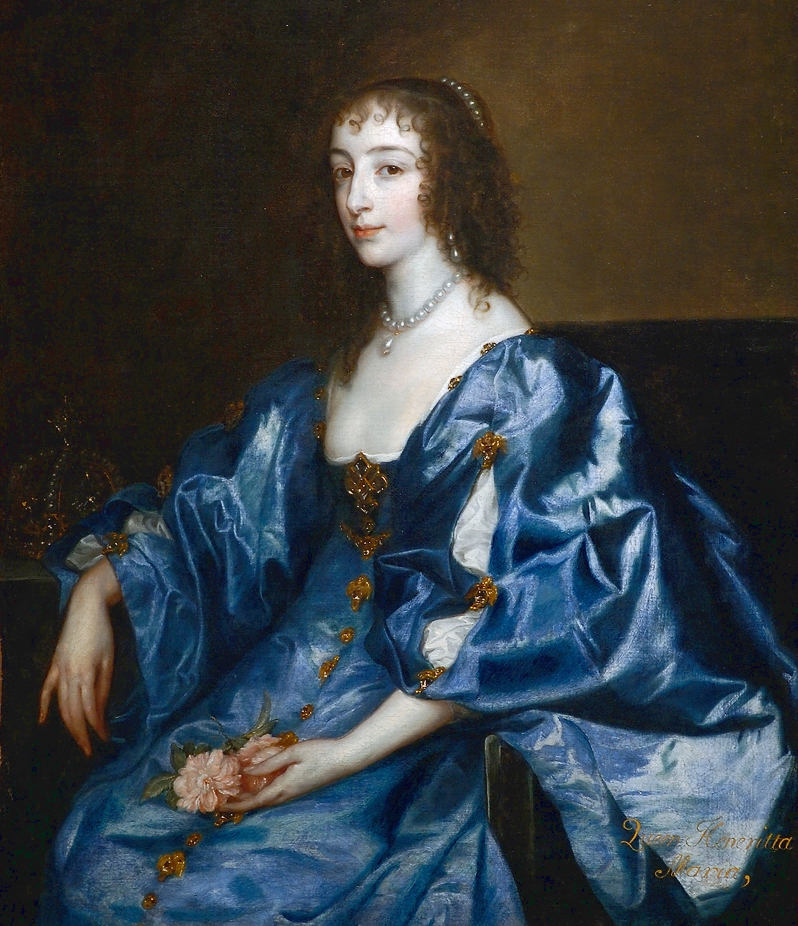
อ็องเรียต มารีแห่งฝรั่งเศส

infobox royalty
| image = ภาพ: HenriettaMariaofFrance02.jpg
| spouse = พระเจ้าชาลส์ที่ 1 แห่งอังกฤษ
| birth_date = 25 พฤศจิกายน ค.ศ. 1609
| birth_place = พระราชวังลูฟวร์ ปารีส ฝรั่งเศส
| death_date = 10 กันยายน ค.ศ. 1669 (อายุ 59 ปี)
| death_place = วังแห่งโคลอมบ์ ฝรั่งเศส
| dynasty = ราชวงศ์สจวต|สจวต ราชวงศ์บูร์บง|บูร์บง
| succession = รายพระนามคู่อภิเษกสมรสในพระมหากษัตริย์อังกฤษ|สมเด็จพระราชินีแห่งอังกฤษ, รายพระนามคู่อภิเษกสมรสในพระมหากษัตริย์สกอตแลนด์|สกอตแลนด์ และไอร์แลนด์
| father = พระเจ้าอ็องรีที่ 4 แห่งฝรั่งเศส
| mother = มารีอา เด เมดีชี
| issue = พระเจ้าชาลส์ที่ 2 แห่งอังกฤษ พระเจ้าเจมส์ที่ 2 แห่งอังกฤษ Henrietta Anne of England|เฮนเรียตตา แอนน์ สจวต
| reign-type = ดำรงพระยศ
| reign = 13 มิถุนายน ค.ศ. 1625 — 30 มกราคม ค.ศ. 1649
| signature = French signature of Henriette Marie of France in 1626 to Cardinal Richelieu.jpg
อ็องเรียต มารีแห่งฝรั่งเศส (; 25 พฤศจิกายน ค.ศ. 1609 — 10 กันยายน ค.ศ. 1669) เป็นรายพระนามคู่อภิเษกสมรสในพระประมุขแห่งสหราชอาณาจักร|พระราชินีแห่งอังกฤษ
พระราชินีอ็องเรียต มารีพระราชสมภพเมื่อวันที่ 25 พฤศจิกายน ค.ศ. 1609 ที่พระราชวังลูฟวร์ที่ปารีส ประเทศฝรั่งเศส เป็นพระราชธิดาในพระเจ้าอ็องรีที่ 4 แห่งฝรั่งเศส และพระนางมารีอา เด เมดีชีCatholic Encyclopedia, Maria de' Medici ต่อมาเป็นพระราชินีในพระเจ้าชาลส์ที่ 1 แห่งอังกฤษ ระหว่างวันที่ 13 มิถุนายน ค.ศ. 1625 ถึงวันที่ 30 มกราคม ค.ศ. 1649 พระราชินีอ็องเรียต มารีสวรรคตเมื่อ 10 กันยายน ค.ศ. 1669 ที่วังแห่งโคลอมบ์ ฝรั่งเศส พระบรมศพตั้งอยู่ที่มหาวิหารแซ็ง-เดอนี กรุงปารีส ประเทศฝรั่งเศส
พระราชินีอ็องเรียต มารีเป็นพระราชินีแห่ง ราชอาณาจักรอังกฤษ ราชอาณาจักรสกอตแลนด์ และราชอาณาจักรไอร์แลนด์ โดยการเสกสมรสกับพระเจ้าชาลส์ และเป็นพระราชมารดาในพระมหากษัตริย์สองพระองค์ คือ พระเจ้าชาลส์ที่ 2 แห่งอังกฤษ และ พระเจ้าเจมส์ที่ 2 แห่งอังกฤษ และเป็นพระอัยกีในพระเจ้าวิลเลียมที่ 3 แห่งอังกฤษ|พระเจ้าวิลเลียมที่ 3, สมเด็จพระราชินีนาถแมรีที่ 2 แห่งอังกฤษ|สมเด็จพระราชินีนาถแมรีที่ 2 และแอนน์ สมเด็จพระราชินีนาถแห่งบริเตนใหญ่|สมเด็จพระราชินีนาถแอนน์
== เบื้องต้น ==
พระราชินีอ็องเรียต มารีเป็นพระราชธิดาองค์สุดท้องของพระเจ้าอ็องรีที่ 4 แห่งฝรั่งเศส และพระอัครมเหสีองค์ที่สองมารี เดอ เมดีซิส สมเด็จพระราชินีแห่งฝรั่งเศส|พระนางมาเรีย เด เมดีชี ในฐานะที่เป็นพระราชธิดาของพระมหากษัตริย์ เจ้าหญิงอ็องเรียต มารีจีงทรงดำรงตำแหน่งเป็น “เจ้าชายสืบสายพระโลหิต|เจ้าหญิงสืบสายพระโลหิต” เป็นพระขนิษฐาองค์เล็กของ พระเจ้าหลุยส์ที่ 13 แห่งฝรั่งเศส พระเจ้าอ็องรีพระราชบิดาถูกปลงพระชนม์โดยฟร็องซัว ราวายัก (François Ravaillac) ในเดือนพฤษภาคม ค.ศ. 1610 เมื่อเจ้าหญิงอ็องเรียต มารีมีพระชนมายุได้เพียงไม่ถึงพรรษา เจ็ดปีต่อมาในปี ค.ศ. 1617 พระมารดาก็ทรงถูกขับจากราชสำนัก
เจ้าหญิงอ็องเรียต มารีทรงได้รับการเลี้ยงดูอย่างโรมันคาทอลิก ทรงแต่งงานโดยฉันทะ|เสกสมรสโดยฉันทะ (Marriage by proxy) กับพระเจ้าชาลส์ที่ 1 เมื่อวันที่ 11 พฤษภาคม ค.ศ. 1625 ไม่นานก่อนที่พระเจ้าชาลส์ที่ 1 จะขึ้นครองราชบัลลังก์อังกฤษ แต่การแต่งงานของทั้งสองพระองค์ไม่เป็นที่นิยมกันในอังกฤษเพราะการที่เจ้าหญิงอ็องเรียต มารีทรงเป็นผู้นับถือศาสนาคริสต์นิกายโรมันคาทอลิก
== การเสกสมรส ==
เจ้าหญิงอ็องเรียต มารีทรงเสกสมรสด้วยพระองค์เองกับพระเจ้าชาลส์ที่ 1 เมื่อวันที่ 13 มิถุนายน ค.ศ. 1625 เมื่ออายุ15 ปี แต่การที่ทรงเป็นโรมันคาทอลิกทำให้ไม่สามารถที่จะได้รับการราชาภิเษกกับพระสวามีได้ในพิธีแองกลิคัน ความสัมพันธ์ระหว่างสองพระองค์เมื่อเริ่มแรกเป็นไปอย่างเย็นชา พระราชินีอ็องเรียต มารีทรงนำผู้ติดตามจำนวนหลายคนมาจากฝรั่งเศสซึ่งล้วนแต่เป็นโรมันคาทอลิกและแต่ละคนต่างก็ใช้เงินเก่งจนต้องพระราชทรัพย์จำนวนมากในการบำรุงรักษาสตรีเหล่านั้น กล่าวกันว่าในที่สุดพระเจ้าชาลส์ก็ทรงทนไม่ได้ จึงทรงส่งข้าราชบริพารของพระราชินีกลับฝรั่งเศส เหลือไว้แต่เพียงอนุศาสนาจารย์ และนางสนองพระโอษฐ์อีกสองคน
เดิมพระเจ้าชาลส์ตั้งพระทัยที่จะเสกสมรสกับมาเรีย แอนนาแห่งสเปน พระราชธิดาของพระเจ้าเฟลิเปที่ 3 แห่งสเปน แต่ไม่สำเร็จซึ่งอาจจะเป็นสาเหตุที่ทำให้ความสัมพันธ์ของพระองค์กับเจ้าหญิงอ็องเรียต มารีเมื่อเริ่มแรกไม่เป็นไปอย่างที่ควรจะเป็น เมื่อทรงพบกันครั้งใดก็ทรงมีปากมีเสียงกันและแยกจากกัน ไม่ได้พบพระพักตร์กันเป็นอาทิตย์
เจ้าหญิงอ็องเรียต มารีไม่โปรดจอร์จ วิลเลิร์ส ดยุกที่ 1 แห่งบักกิงแฮม คนโปรดของเจ้าชาลส์ในทันทีที่ทรงพบ แต่หลังจากดยุกแห่งบักกิงแฮมสิ้นชีวิตในเดือนสิงหาคม ค.ศ. 1628 ความสัมพันธ์ระหว่างสองพระองค์ก็ค่อยกระเตื้องขึ้นและในที่สุดก็ทรงมีความรักต่อกันอย่างลึกซึ้ง การที่ไม่ทรงยอมเลิกเป็นโรมันคาทอลิกทำให้ไม่เป็นที่พึงพอใจของข้าราชสำนักผู้มีอำนาจเช่นวิลเลียม ลอด อาร์ชบิชอปแห่งแคนเทอร์เบอรี และ ทอมัส เวนท์เวิร์ธ เอิร์ลแห่งสตราฟฟอร์ดที่ 1 แต่พระเจ้าชาลส์ที่ 1 เองทรงมีความเอนเอียงไปทางโรมันคาทอลิก
== สงครามกลางเมืองอังกฤษ ==
พระราชินีอ็องเรียต มารีทรงเพิ่มความมีบทบาทในความขัดแย้งทางการเมืองในระหว่างคริสต์ทศวรรษ 1630 ไม่โปรดข้าราชสำนักพิวริตัน เมื่อสงครามการเมืองเริ่ม พระราชินีอ็องเรียต มารีก็ทรงพยายามหาทุนสนับสนุนพระสวามีจากฝ่ายโรมันคาทอลิกในยุโรป เช่น จากสมเด็จพระสันตะปาปาเออร์บันที่ 8 หรือจากฝรั่งเศส ซึ่งทำให้ทางฝ่ายอังกฤษผู้สนับสนุนพระเจ้าชาลส์ไม่พอใจ นอกจากนั้นยังทรงมีความเห็นพระทัยต่อผู้นับถือโรมันคาทอลิก เช่น การทรงจัดเร็คเควียมภายในชาเปลส่วนพระองค์ที่วังซอมเมอร์เซ็ทให้กับหลวงพ่อริชาร์ด เบลาท์เมื่อปี ค.ศ. 1638
ในเดือนสิงหาคม ค.ศ. 1642 เมื่อความขัดแย้งเริ่มต้นในอังกฤษพระราชินีอ็องเรียต มารีประทับอยู่ที่ฝรั่งเศส เพื่อจะหาทุนสนับสนุนฝ่ายกษัตริย์ (Royalist) และไม่ได้เสด็จกลับอังกฤษจนกระทั่งปี ค.ศ. 1643 เมื่อทรงขึ้นฝั่งอังกฤษก็ทรงมาพร้อมกับกองทหารที่บริดลิงตันในยอร์กเชอร์ เพื่อมาสมทบกับกองทหารฝ่ายกษัตริย์ของอังกฤษทางตอนเหนือ และทรงตั้งกองบัญชาการอยู่ที่ยอร์ก พระราชินีอ็องเรียต มารีประทับอยู่กับกองทหารทางเหนืออยู่หลายเดือนก่อนที่เสด็จลงมาพบกับพระเจ้าชาลส์ที่อ็อกฟอร์ด การที่สงครามกลางเมืองอังกฤษ#สงครามกลางเมืองอังกฤษครั้งที่ 1|สถานะการณ์ของพระเจ้าชาลส์ทรุดลงหลังจากการแทรกแซงของสกอตแลนด์ และการที่พระเจ้าชาลส์ไม่ทรงยอมรับข้อตกลงของรัฐบาลในการสงบศึก ทำให้พระราชินีอ็องเรียต มารีเสด็จหนีไปฝรั่งเศสพร้อมกับพระเจ้าชาลส์ที่ 2 แห่งอังกฤษ|พระโอรสในปี ค.ศ. 1644 พระเจ้าชาลส์ที่ 1 แห่งอังกฤษ#การปลงพระชนม์|พระเจ้าชาลส์ถูกสำเร็จโทษในปี ค.ศ. 1649 ทิ้งพระราชินีอ็องเรียต มารีให้ฐานะที่เกือบไม่มีทรัพย์สินใดใดเหลือ
== อ้างอิง ==
== ดูเพิ่ม ==
* พระเจ้าชาลส์ที่ 1 แห่งอังกฤษ
* ราชวงศ์สจวต
* สงครามกลางเมืองอังกฤษ

หมวดหมู่:คู่อภิเษกสมรสในพระมหากษัตริย์อังกฤษ
หมวดหมู่:คู่อภิเษกสมรสในพระมหากษัตริย์สกอตแลนด์
หมวดหมู่:ราชวงศ์สจวต
หมวดหมู่:บุคคลจากปารีส
หมวดหมู่:ราชวงศ์บูร์บง
หมวดหมู่:เจ้าหญิงฝรั่งเศส
หมวดหมู่:พระราชธิดาในพระมหากษัตริย์